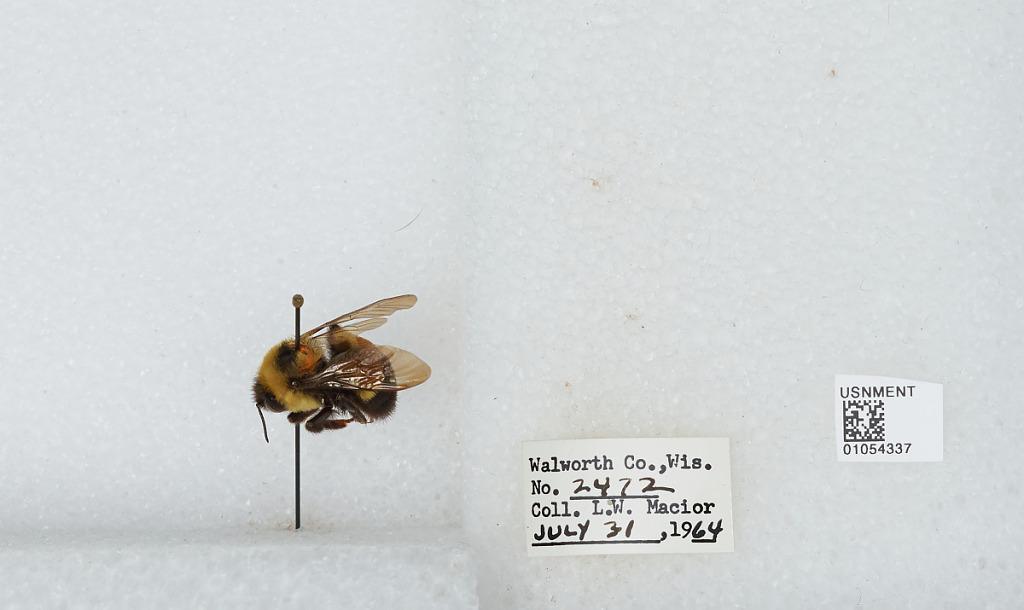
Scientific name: Bombus (Bombus) affinis Cresson
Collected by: L. Macior
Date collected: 1964-7-31
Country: United States
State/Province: Wisconsin
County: Walworth
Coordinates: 42.67, -88.54